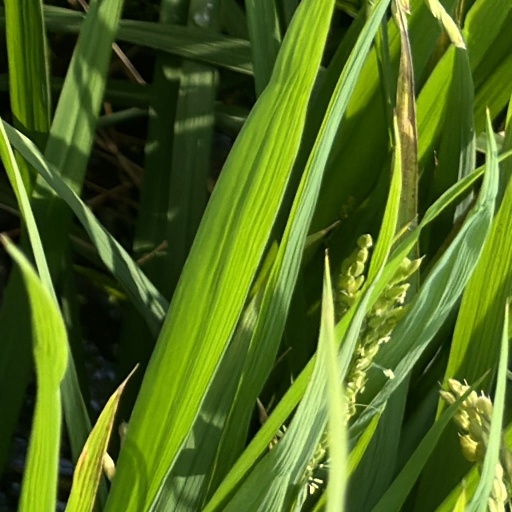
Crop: rice